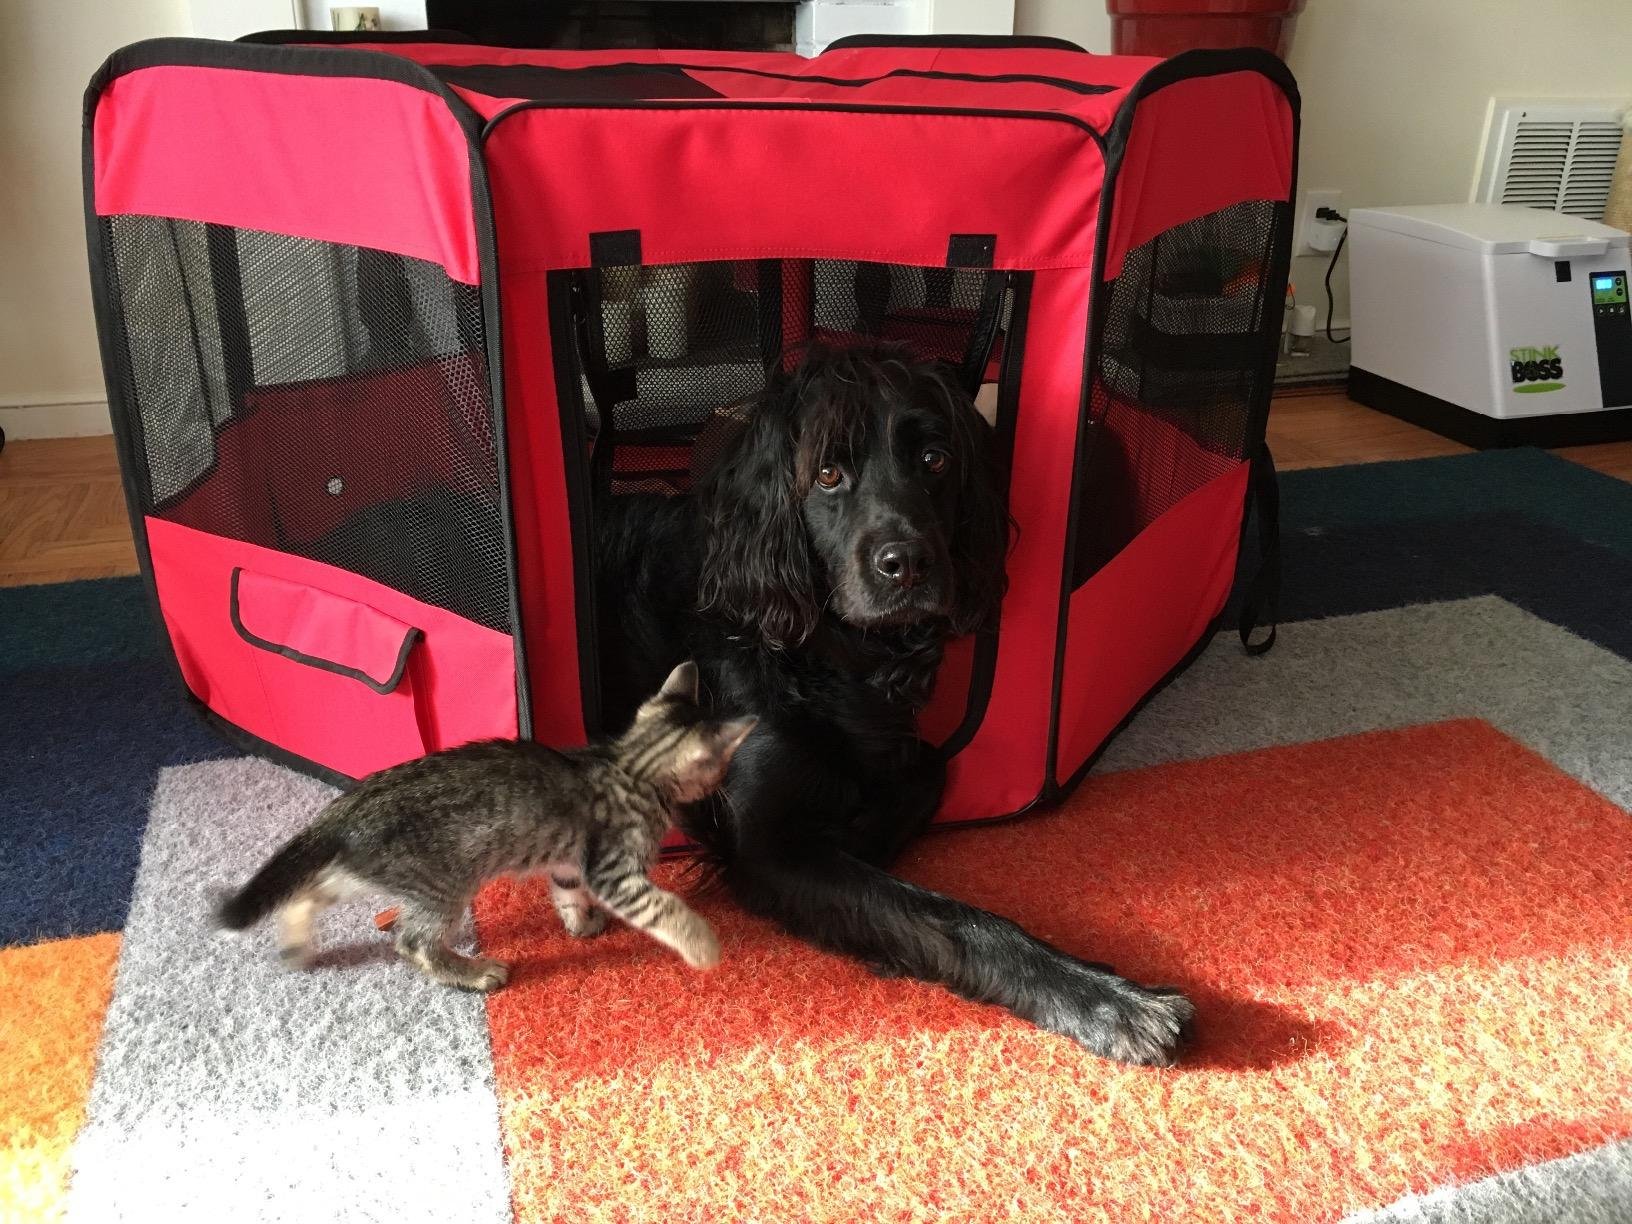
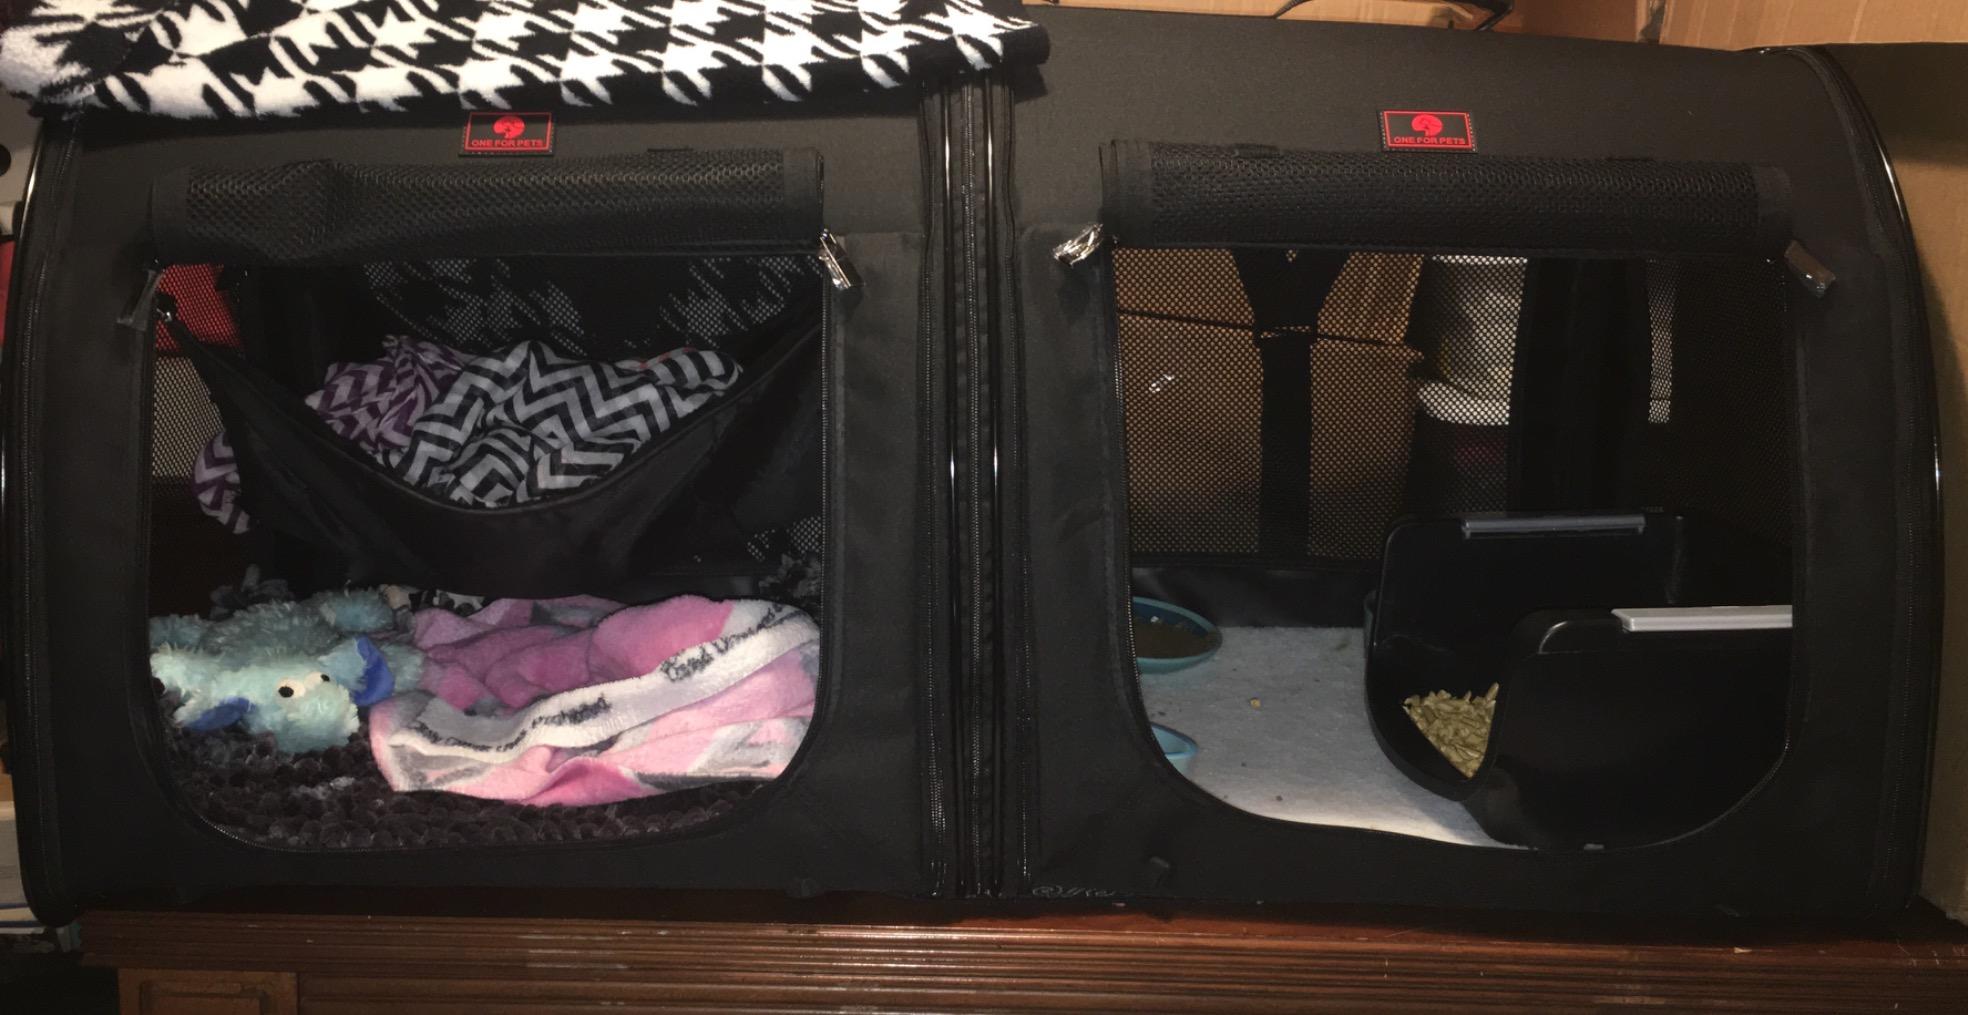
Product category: items_kennel
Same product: no